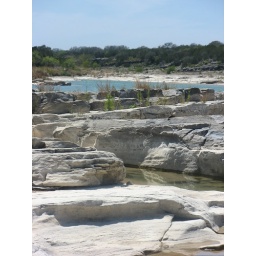
Blue, blue water in the distance